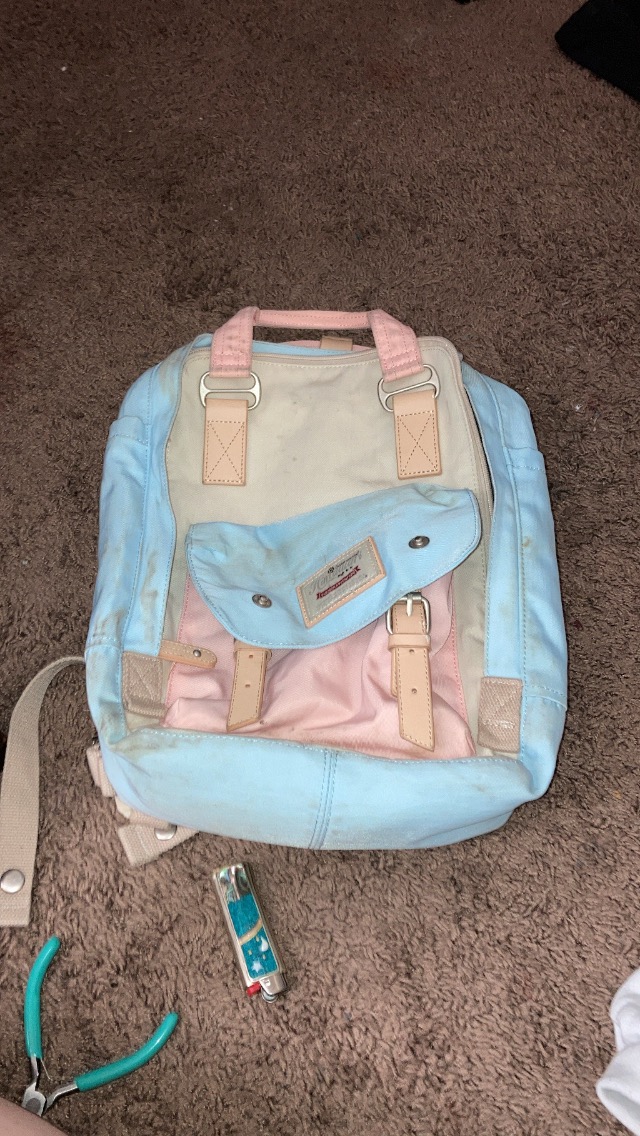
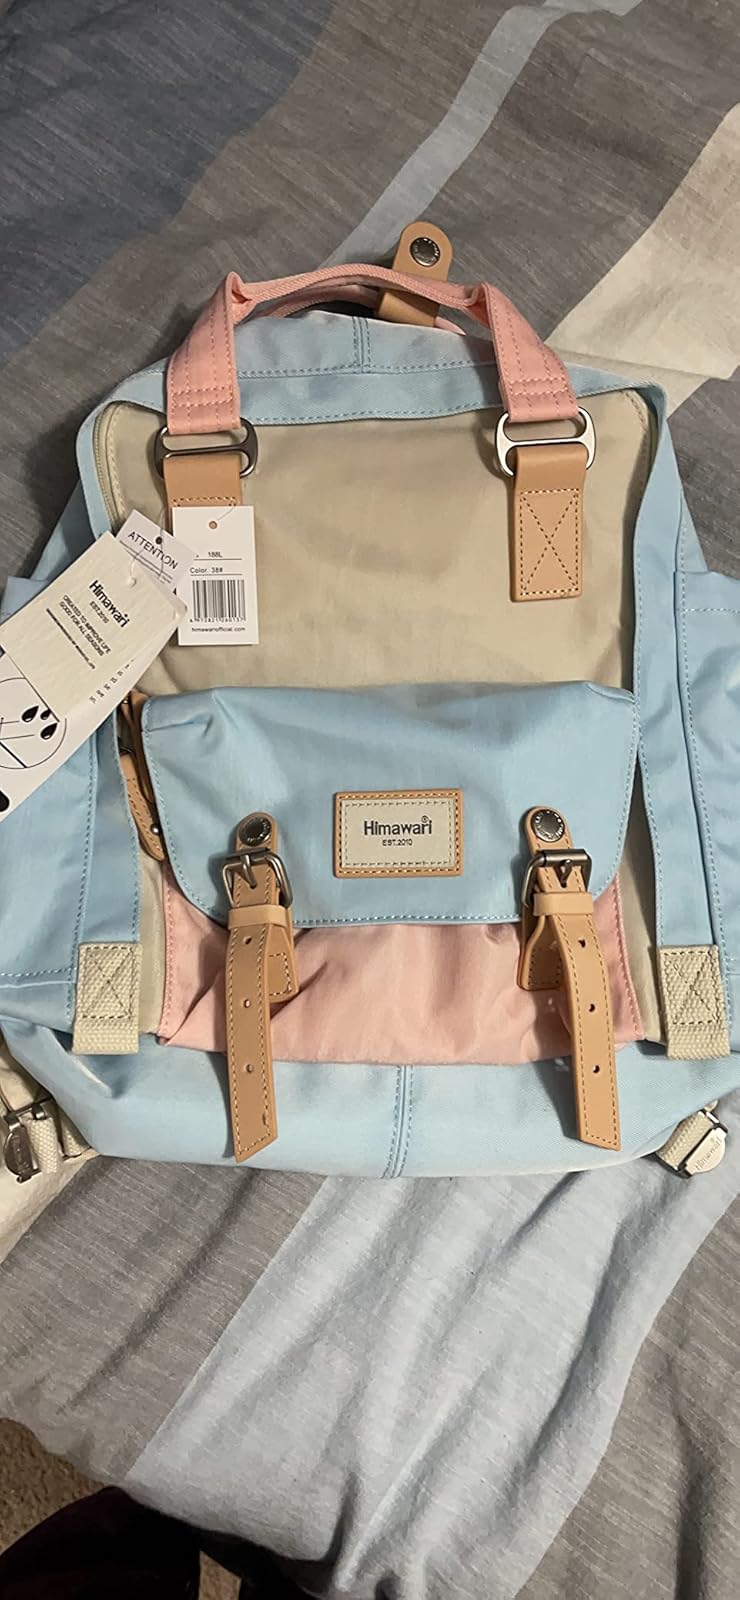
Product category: bag
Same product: yes